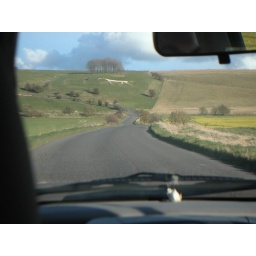
white horse near Broad Hinton by car.